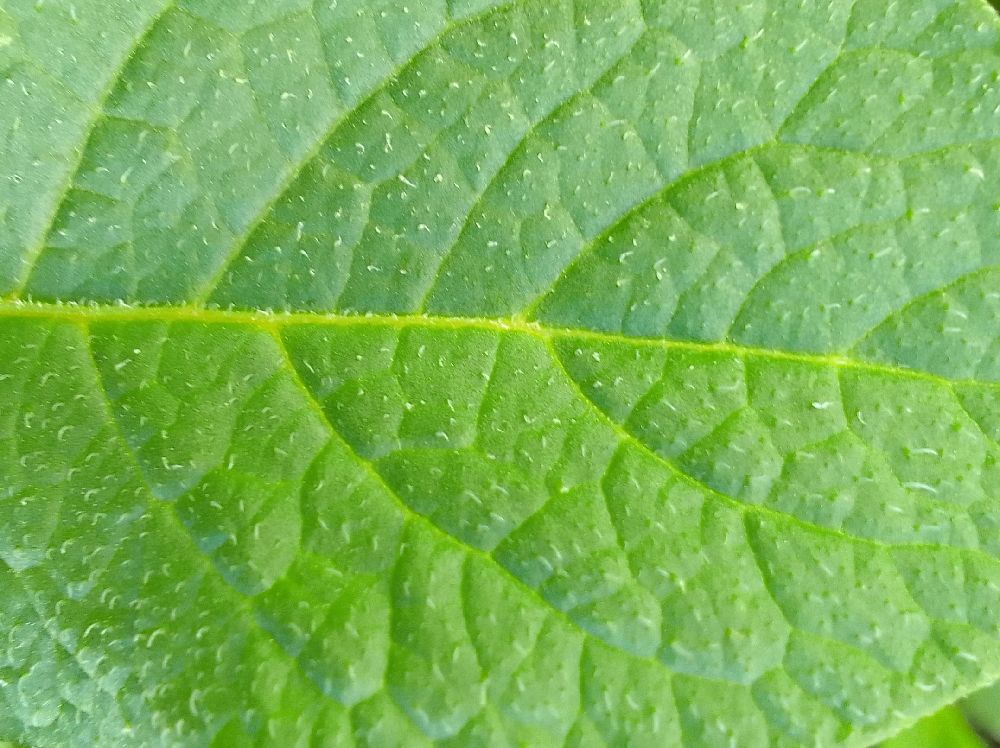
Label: Healthy